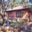
Label: house